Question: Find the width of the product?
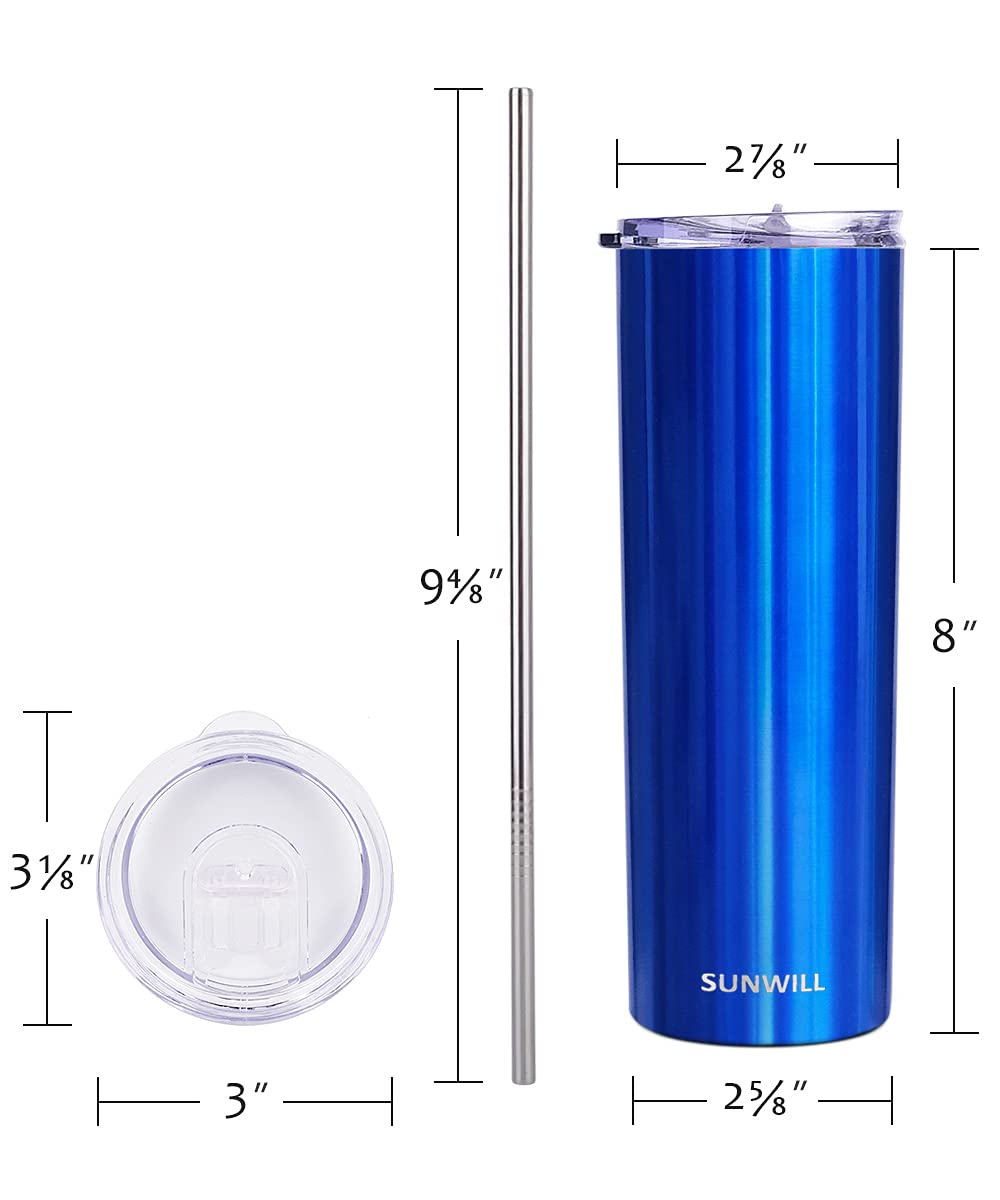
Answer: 3.0 inch